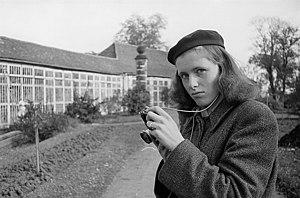
Renate Rössing était une photographe est-allemande dont la carrière survécut au Tournant de 1989-1990. Elle reste essentiellement connue pour ses photos de leipzig et de Dresden dans les années 1950 et 1960, notamment sur tout ce qui avait trait à vie quotidienne en République démocratique allemande.